Utrecht Archives

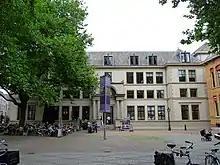
Utrecht Archive, Hamburgerstraat 28, Utrecht

The Utrecht Archives (Dutch: "Het Utrechts Archief" (HUA)) is a records department in the Dutch city of Utrecht. The Utrecht Archives manages the biggest and richest collection of documents about the history of the city and the province of Utrecht and its towns and people. With over 200 km of archives, images (such as prints, drawings, maps, photos, films) and 70.000 publications, the Archive is the major source of information for the history of Utrecht. The Utrecht Archives also disposes knowledge about legal supervision of archives in the field of analog as well as digital archive management.